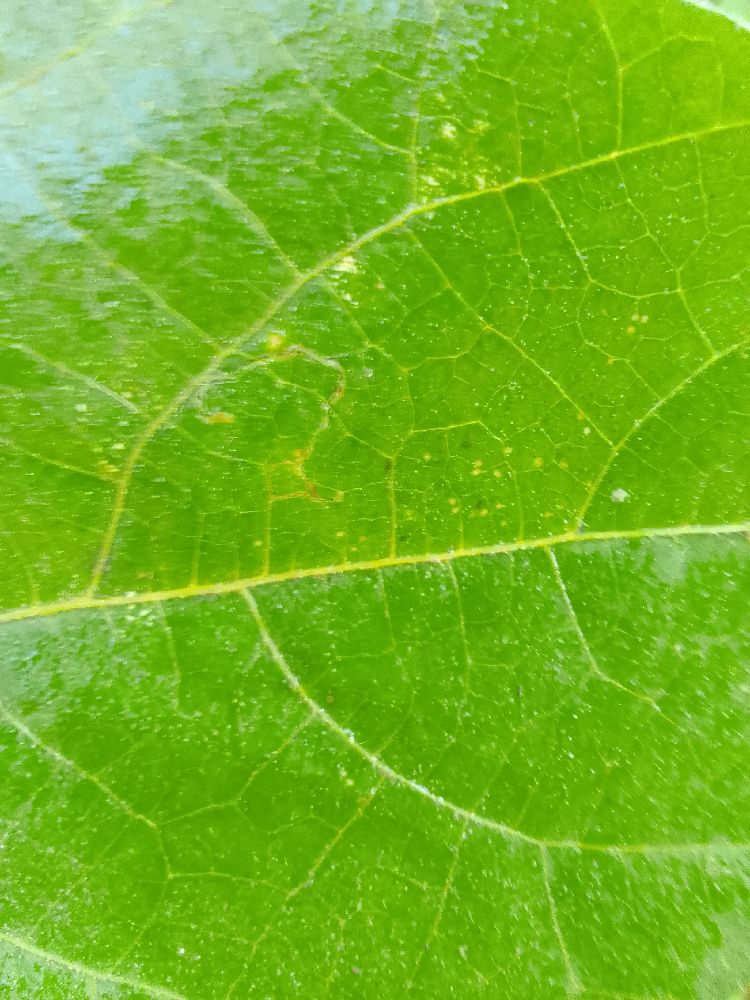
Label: healthy